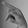
ASL letter: P